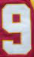
Number: 9